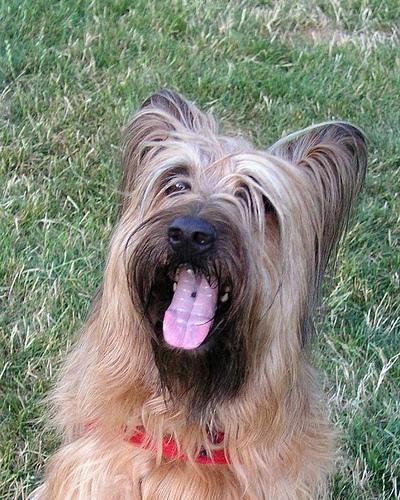
briard